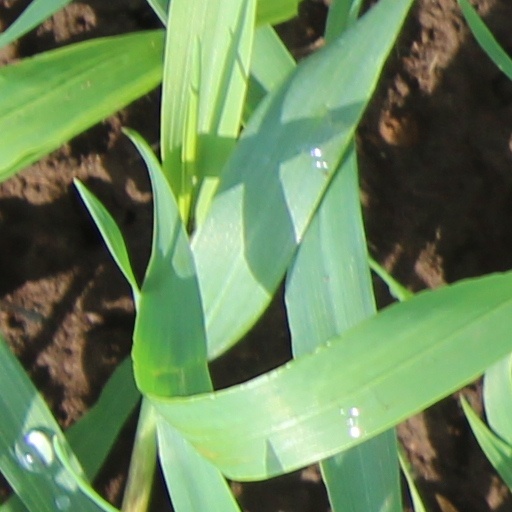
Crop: wheat